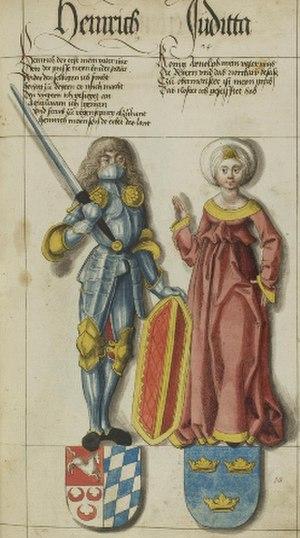
Cet article donne la liste des épouses des souverains de Bavière.